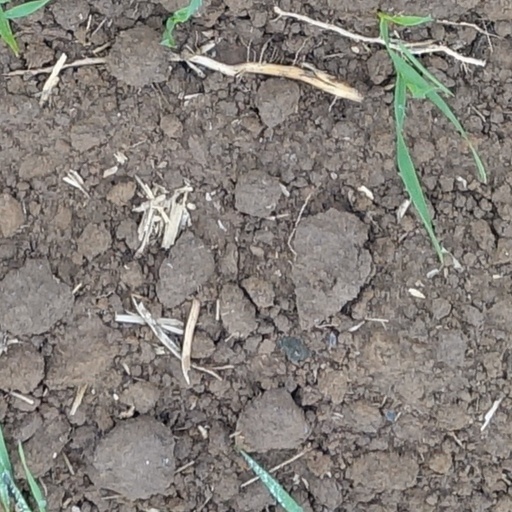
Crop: wheat